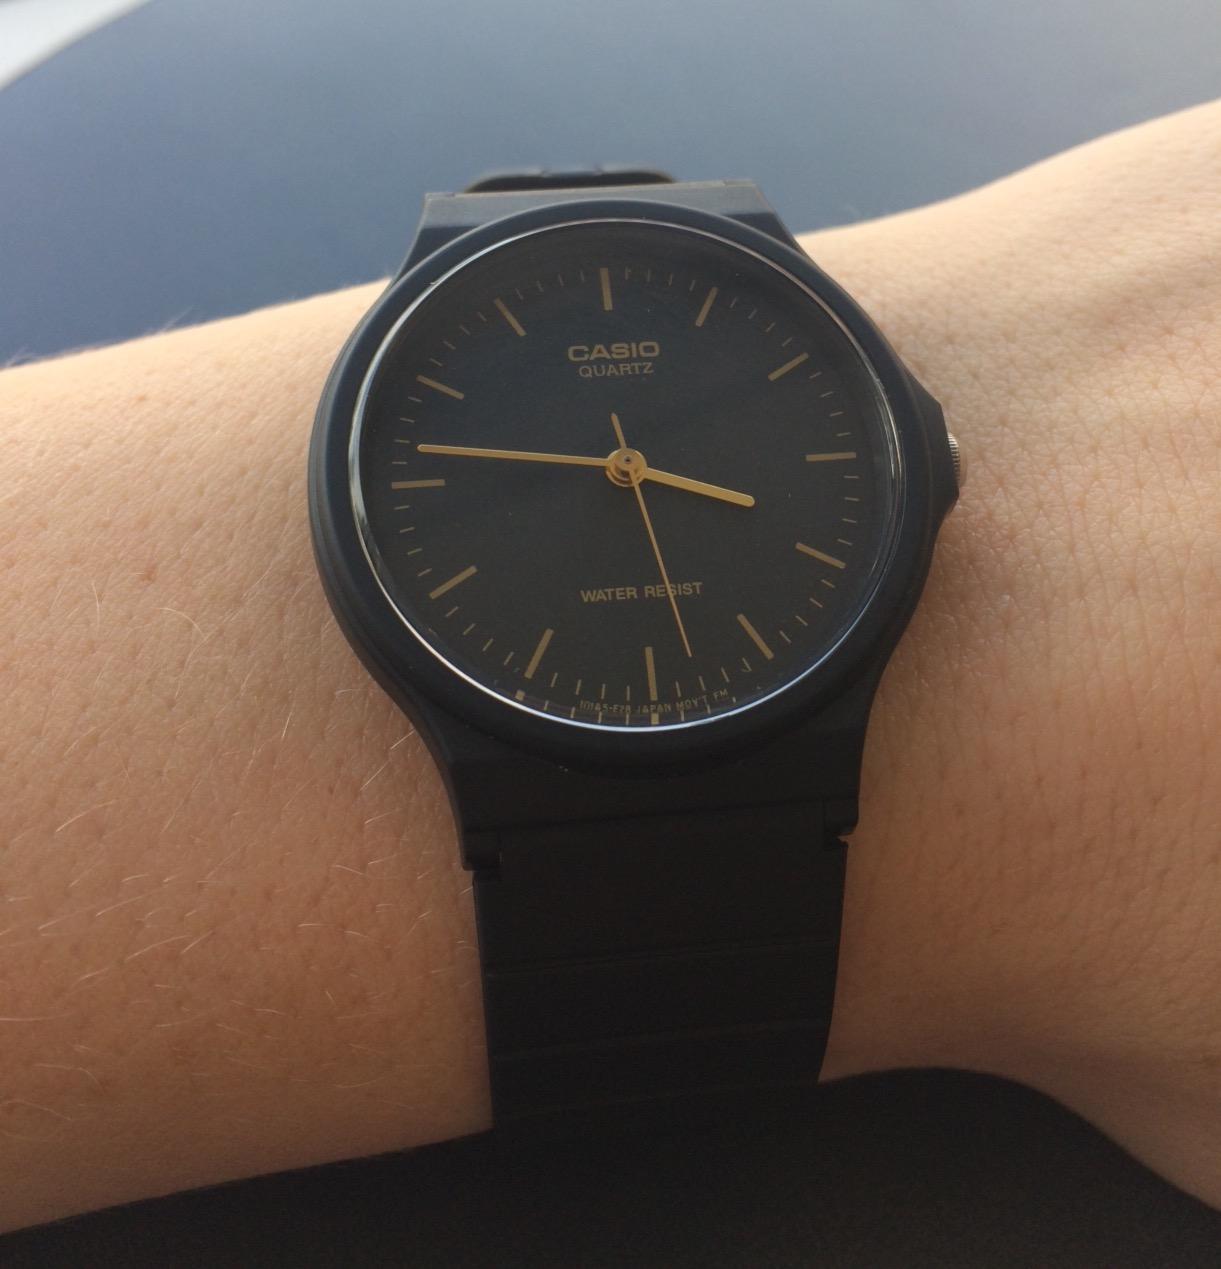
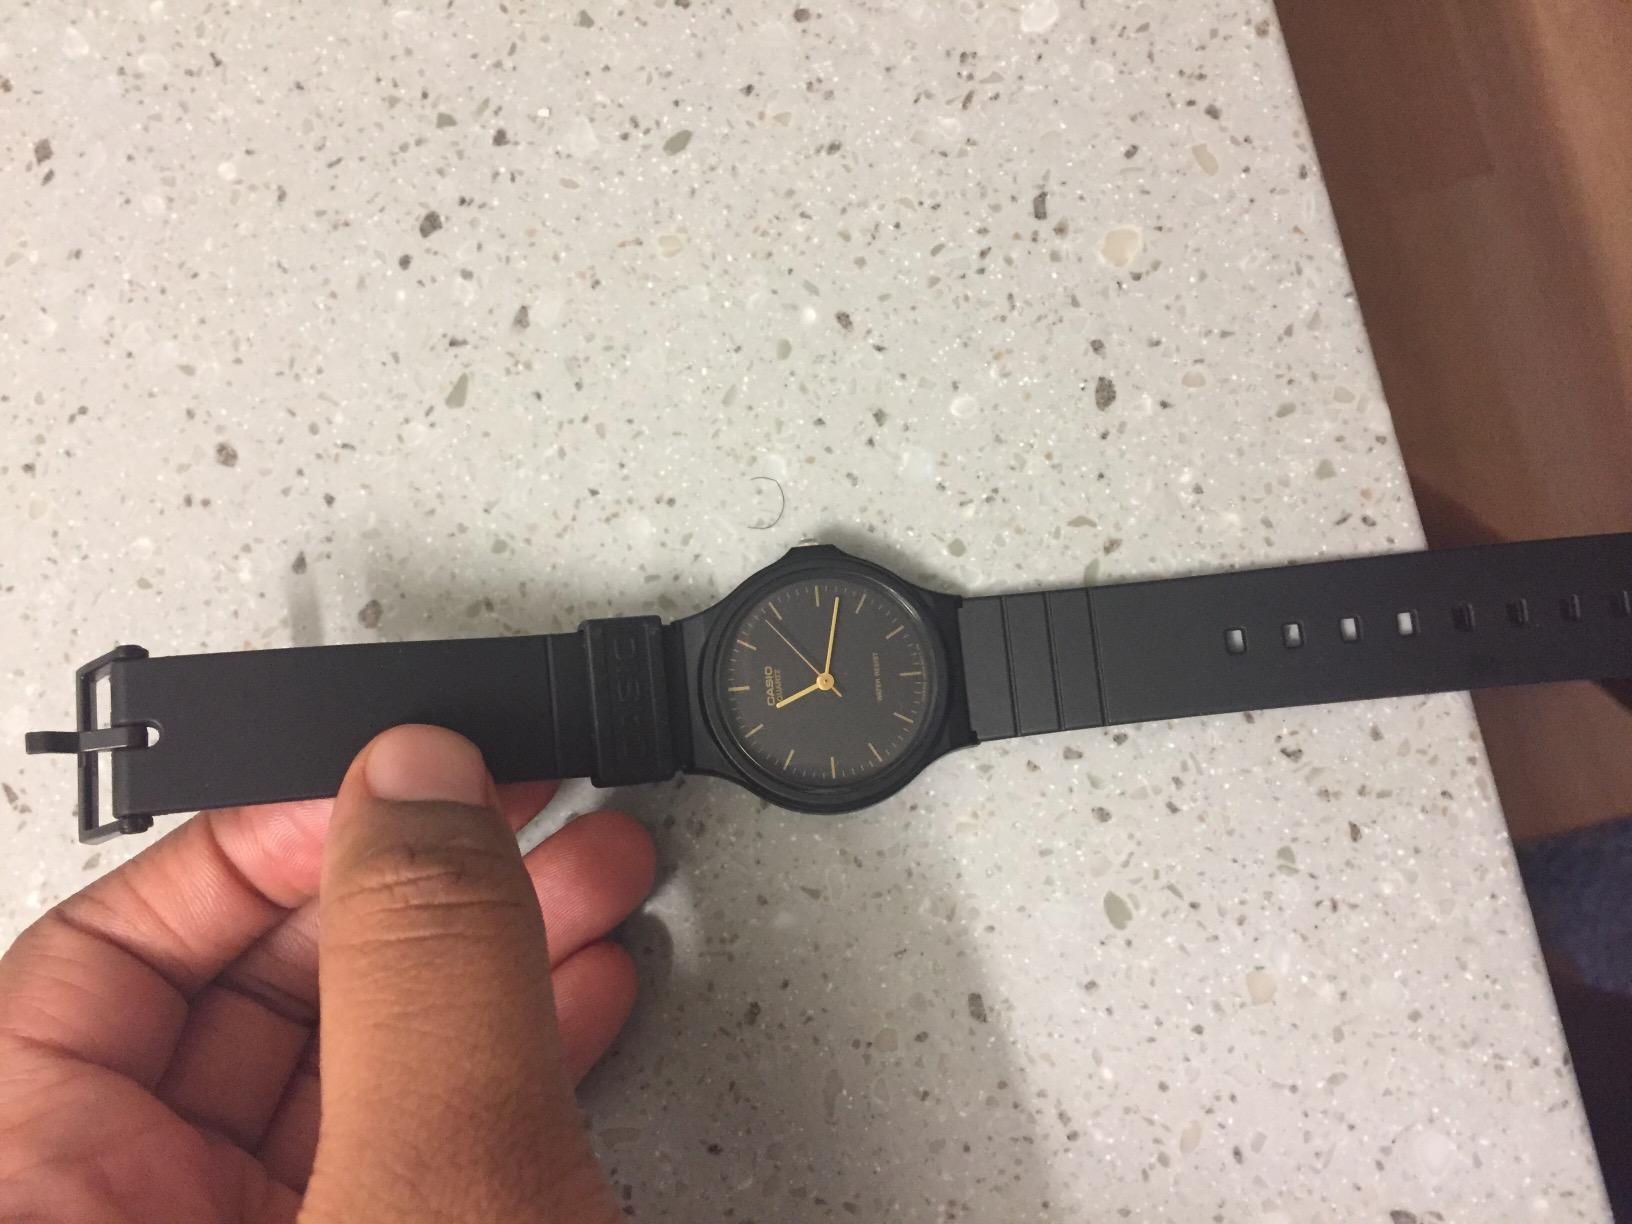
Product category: accessories_watch
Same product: yes